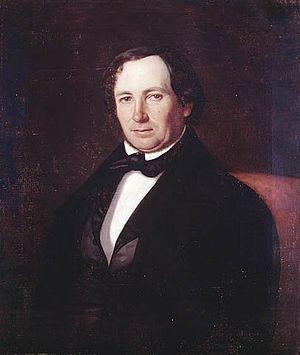
La Baie est un des trois arrondissements urbains de la ville de Saguenay, au Québec. Avant les réorganisations municipales québécoises de 2002, il était reconnu comme Ville de la Baie, une municipalité regroupant les secteurs Grande-Baie, Bagotville et Port-Alfred depuis 1976.